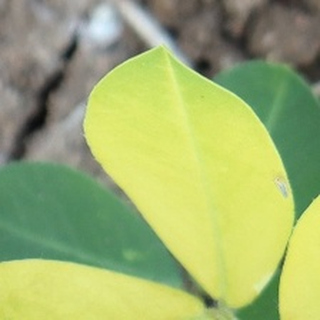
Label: groundnut_nutrition_deficiency